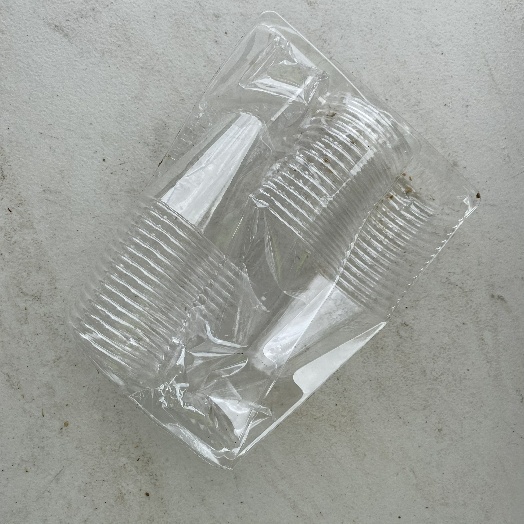
Label: Plastic